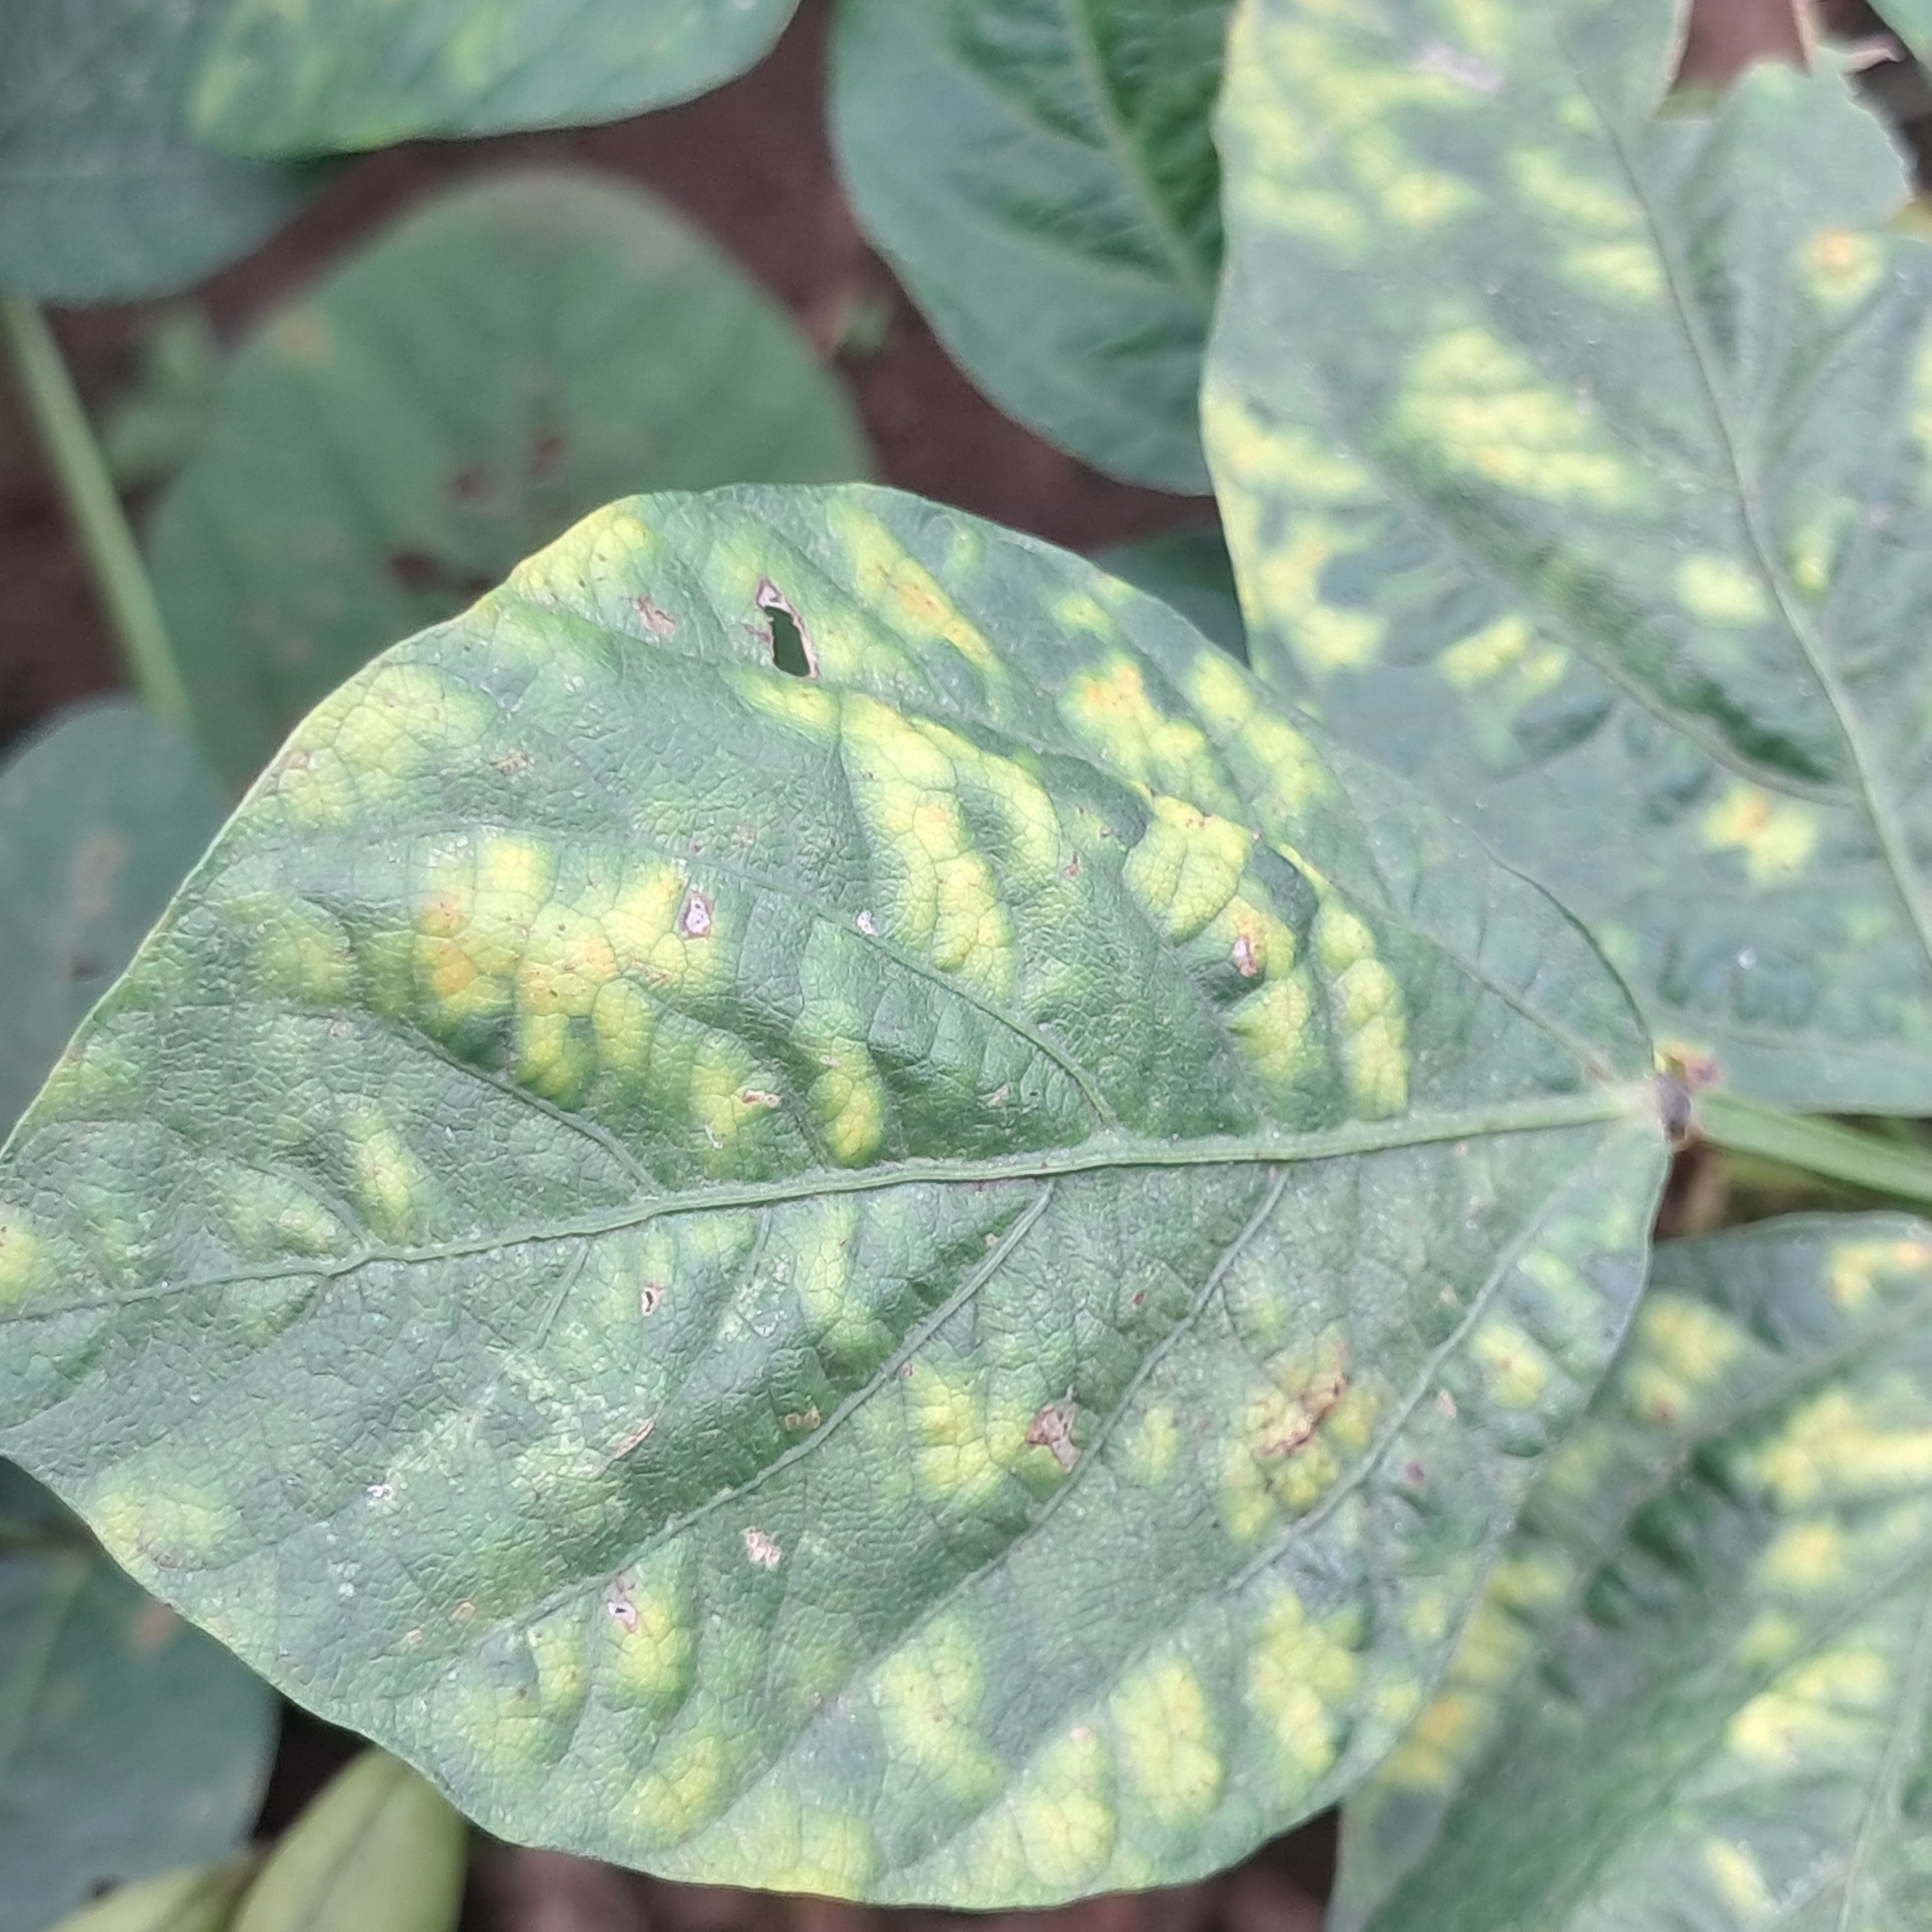
Label: Mosaic